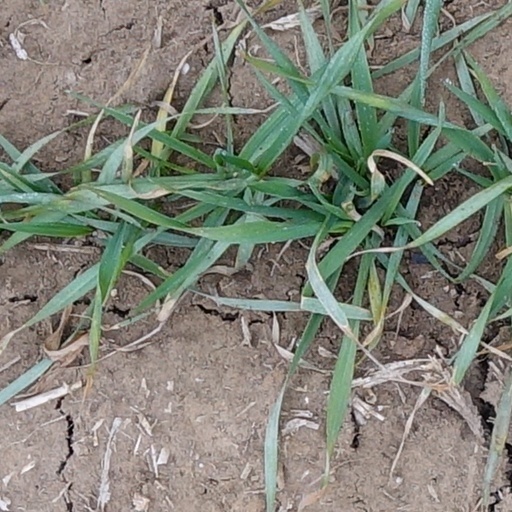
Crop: wheat